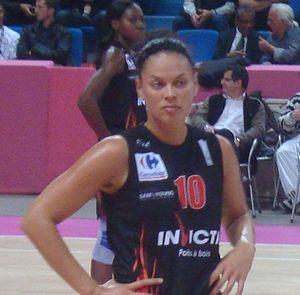
La basketteuse américaine Kristen Mann